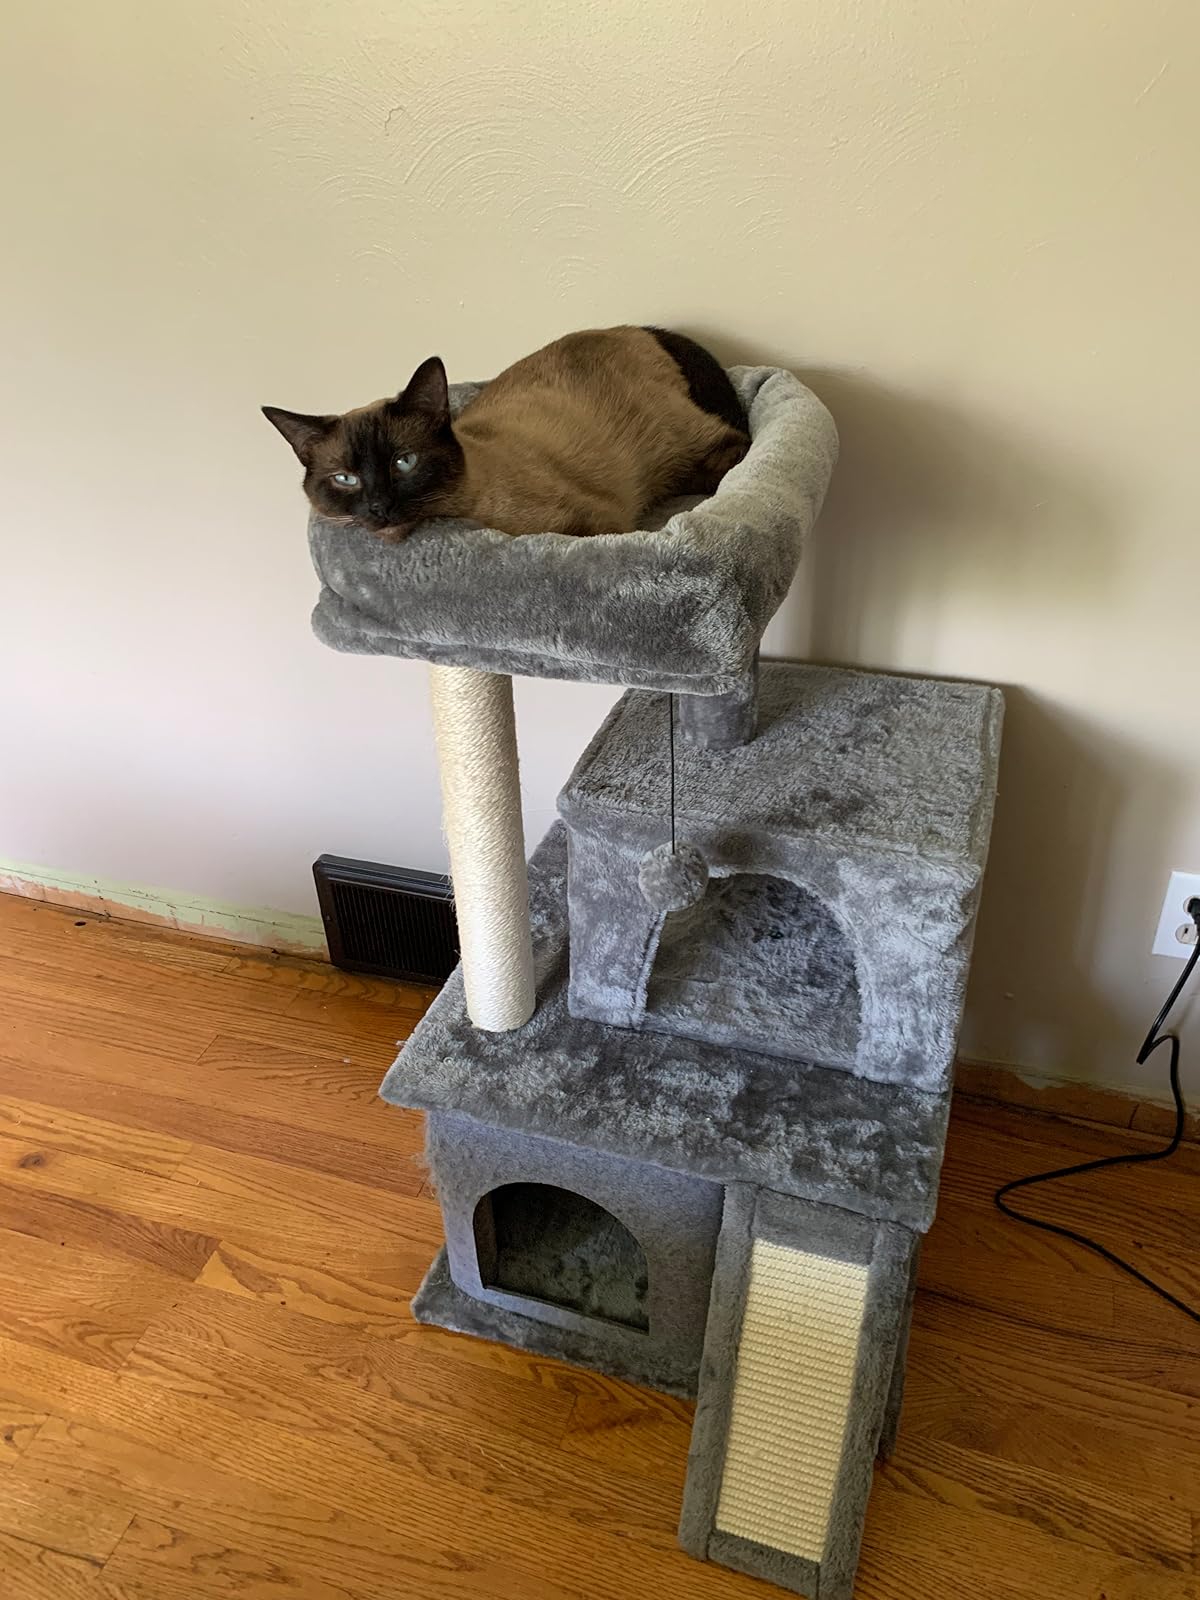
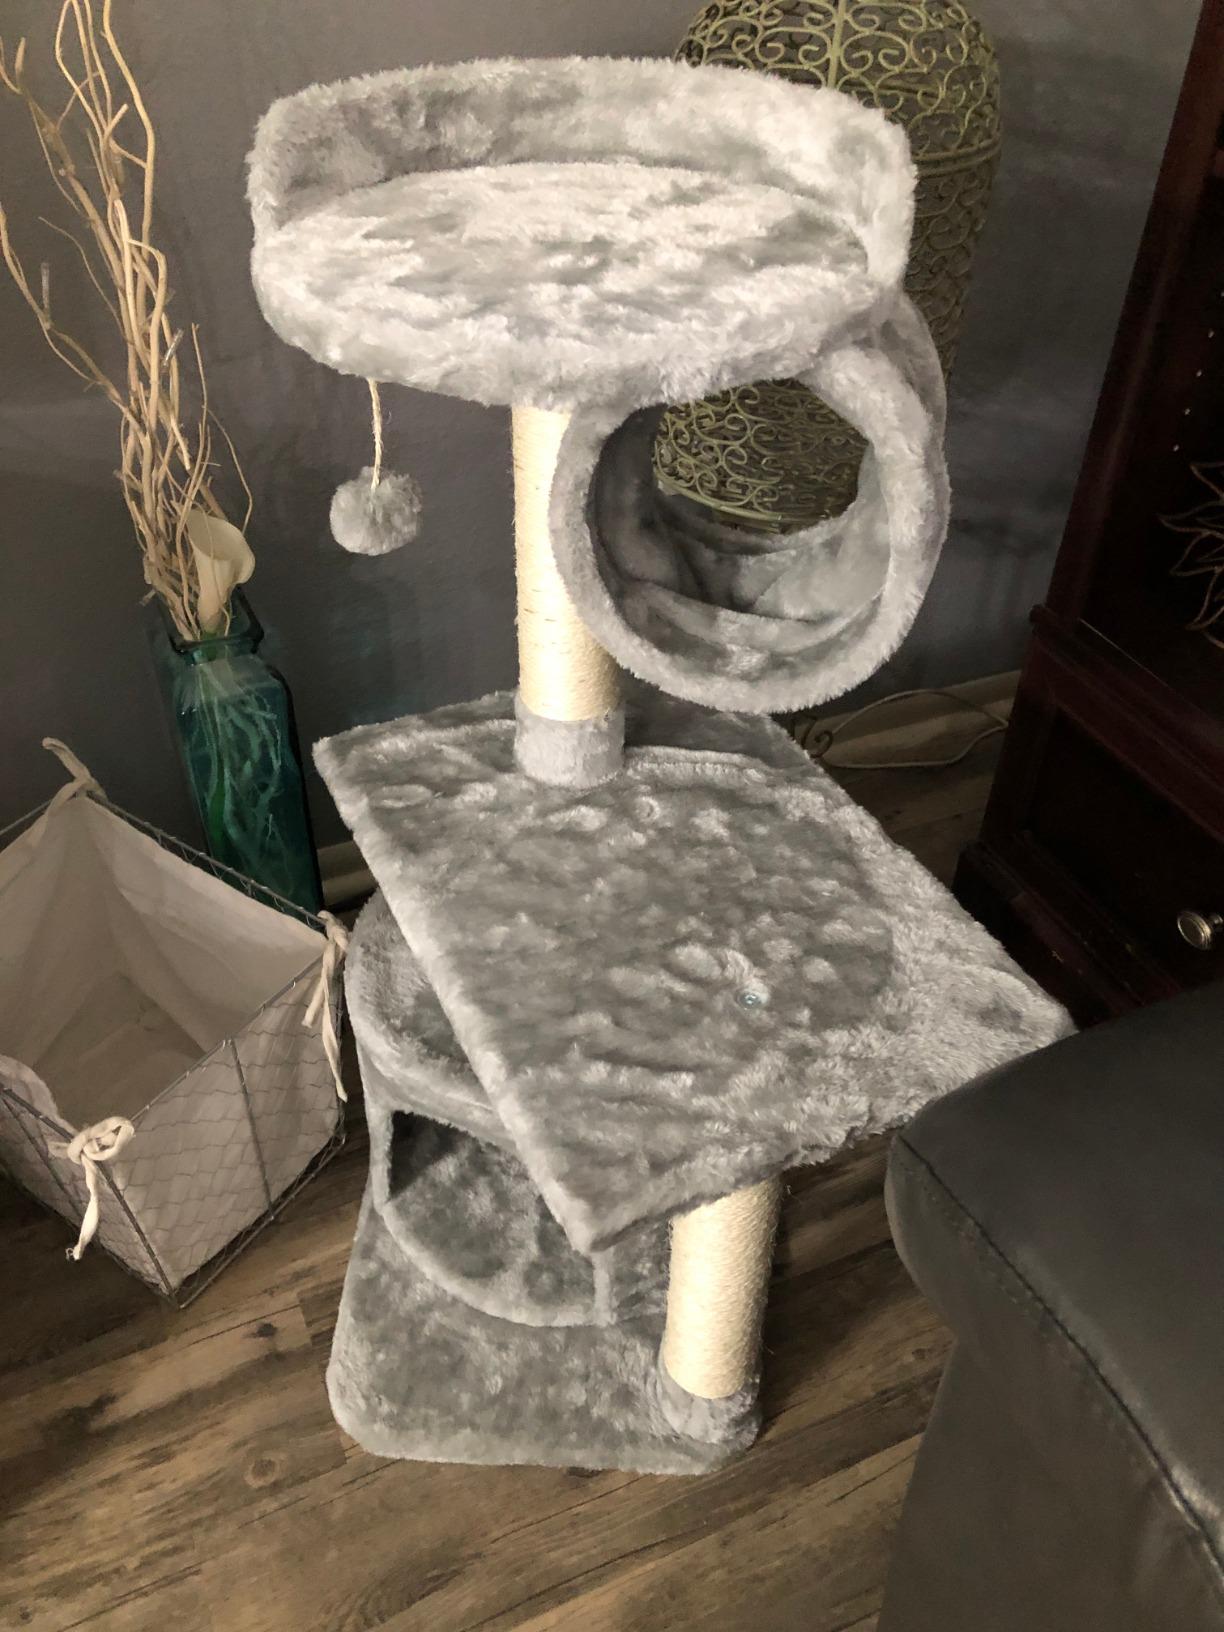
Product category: items_cat tree
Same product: no